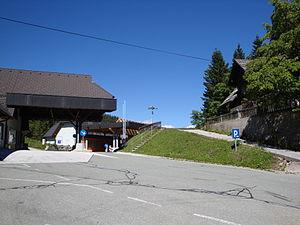
Le col du Jezerski vrh est situé à 1 218 m d'altitude entre la Carinthie en Slovénie et la Carinthie en Autriche.